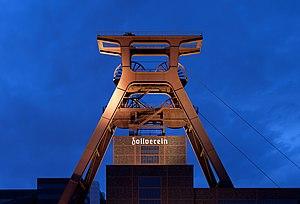
Voici une liste de mines situées en Allemagne excluant celles de Rhénanie-du-Nord-Westphalie, listées sur l'article dédié liste de mines en Rhénanie-du-Nord-Westphalie.
Le complexe industriel de la mine de charbon de Zollverein est un site industriel situé dans la ville de Essen, dans l'aire urbaine de la Ruhr, en Rhénanie-du-Nord-Westphalie en Allemagne. Le site a été inscrit au patrimoine mondial de l'UNESCO le 14 décembre 2001.
Voici une liste de mines de charbon triée en fonction du nom de la mine et de sa localisation.